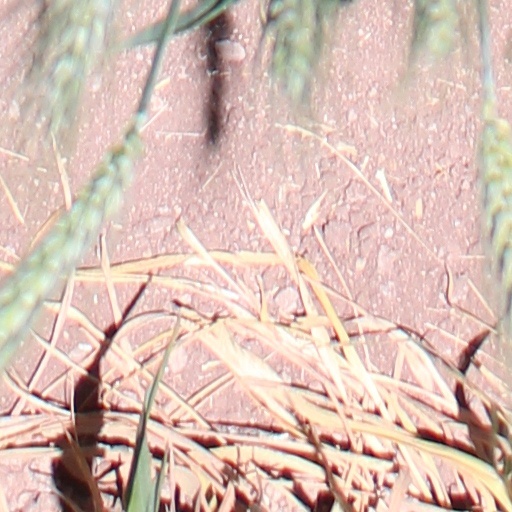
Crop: wheat